Describe the emotion expressed in this image:  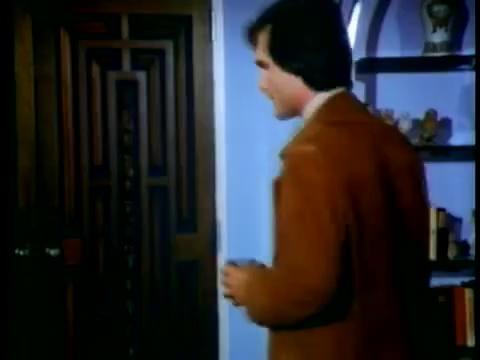
This person displays Pain, valence and arousal with moderate intensity.